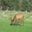
Label: deer